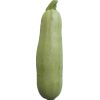
Label: zucchini